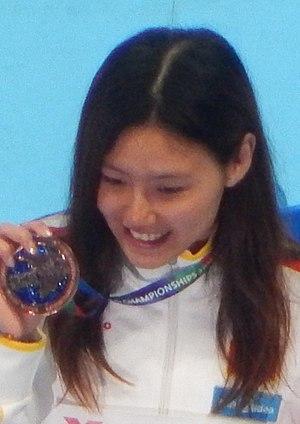
Liu Xiang, née le 1ᵉʳ septembre 1996 est une nageuse chinoise.